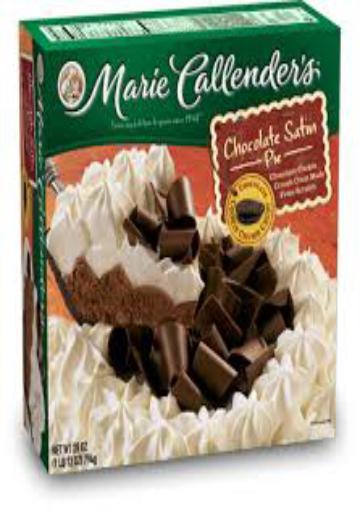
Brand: Marie Callender's
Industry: Food